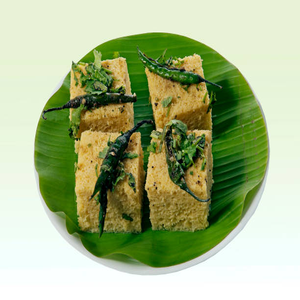
Dish: dhokla